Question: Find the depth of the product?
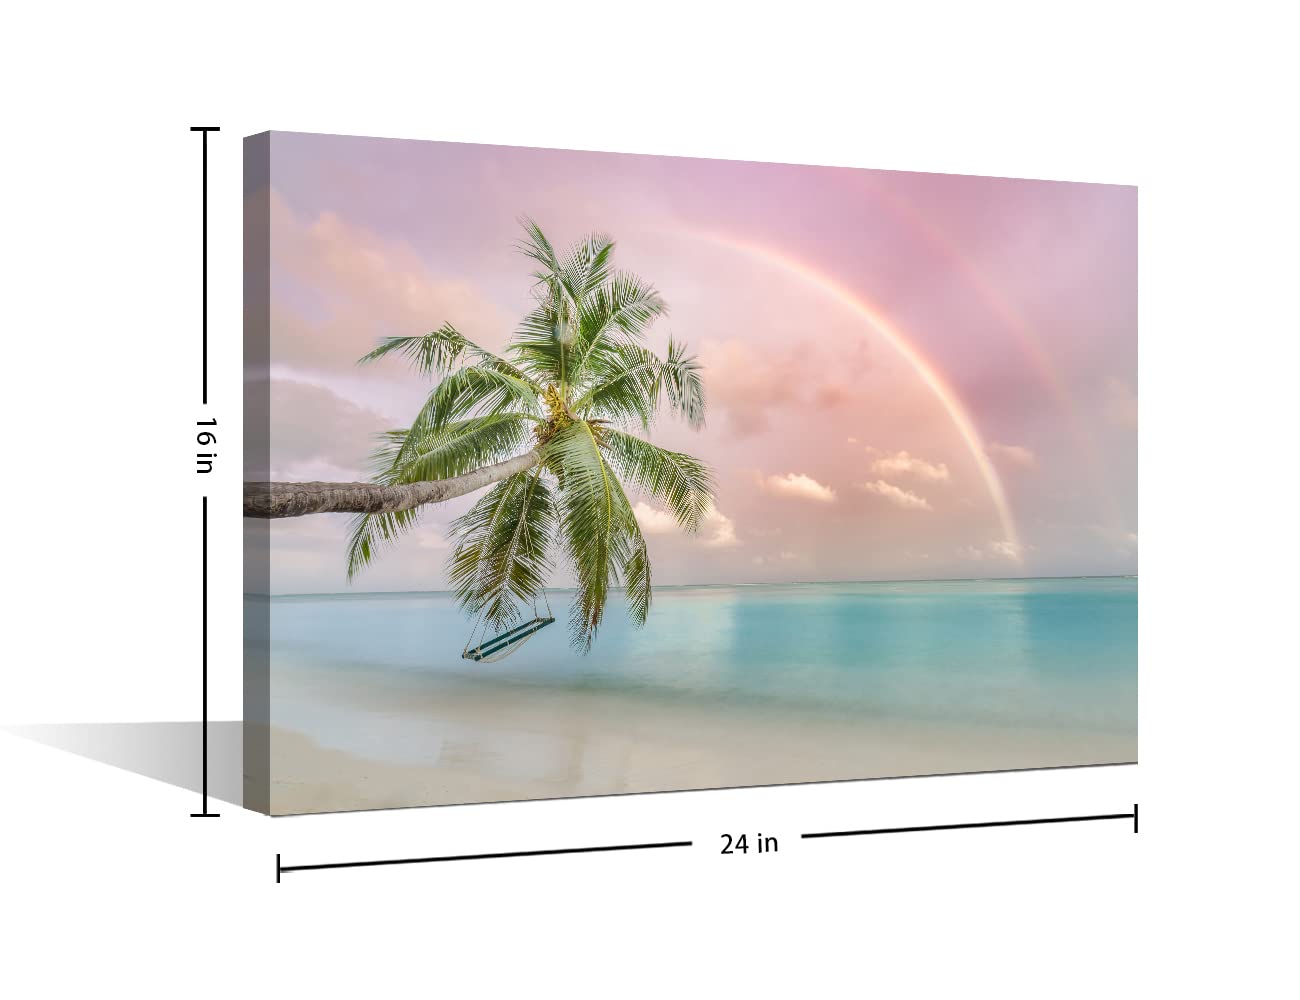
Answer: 24.0 inch